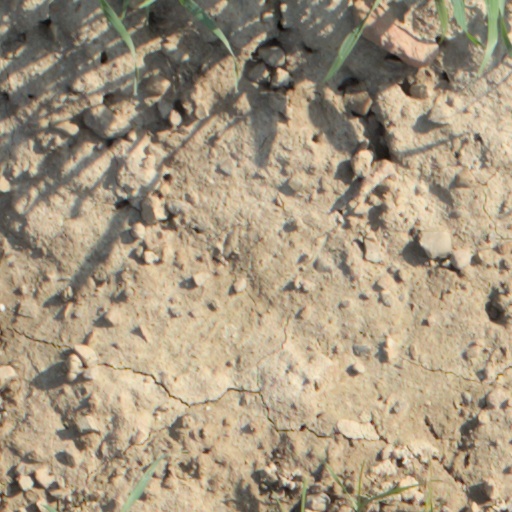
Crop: wheat